Swiss Bank Corporation

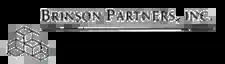
SBC acquired Gary P. Brinson's Brinson Partners in 1994 to bolster the bank's US asset management business.

In 1994, SBC followed up its acquisition of O'Connor by acquiring Brinson Partners an asset management firm focused on providing access for US institutions to global markets. Founded by Gary P. Brinson, an innovator in financial management, Brinson Partners had emerged as one of largest managers of pension plans and also managed a series of mutual funds. Brinson was a pioneer in the development of the theory of asset allocation which had largely become conventional wisdom among money managers in the 1980s and 1990s. Brinson had begun working at First Chicago Corporation in the 1970s and by 1981 began building the business that would become Brinson Partners. In 1989, Brinson led a US$100 million management buyout of his firm from First Chicago Corporation and over the next five years built up the firm to approximately US$36 billion of assets under management. SBC paid US$750 million to acquire Brinson Partners, which resulted in a profit to Brinson and his partners of US$460 million on the sale of their 75% stake in the company. Following the acquisition of Brinson Partners, Gary Brinson ran SBC's asset management business and after the merger with UBS, Brinson was named chief investment officer of UBS Global Asset Management.